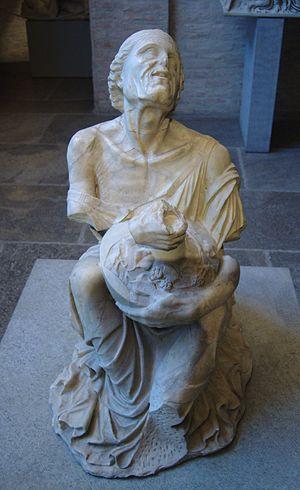
Vieille femme ivre serrant contre elle un lagynos (jarre de vin typique de la période hellénistique) décoré en reliefs. Marbre, copie romaine d'après un original grec du IIe siècle av. J.-C. (200-180). Ce type statutaire célèbre était attribué à un dénommé Myron selon la tradition romaine.